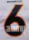
Number: 6